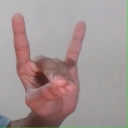
अक्षर: श